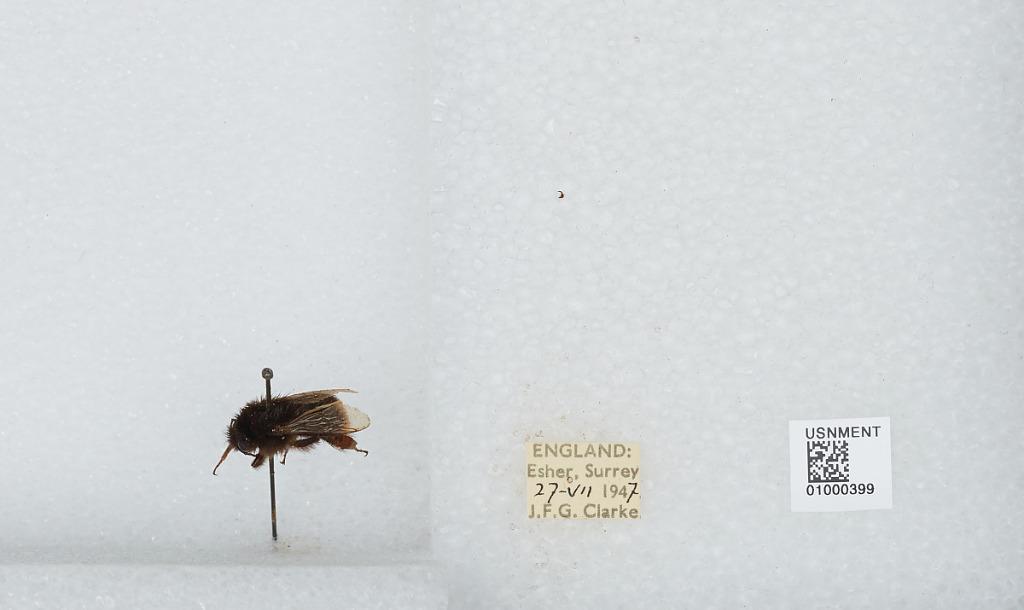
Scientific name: Bombus (Melanobombus) lapidarius lapidarius (Linnaeus)
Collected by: J. Clarke
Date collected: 1947-7-27
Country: United Kingdom
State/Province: England
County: Surrey
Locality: Esher
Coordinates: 51.3692, -0.365